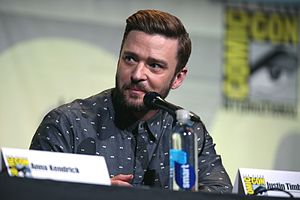
Justin Timberlake / Skuespil
Justin Timberlake til Comic-Con i 2016
Justin Randall Timberlake er en amerikansk sanger, sangskriver, musikproducer og skuespiller, der blev kendt som medlem af boybandet N*SYNC. Timberlake har vundet 4 amerikanske grammyer.